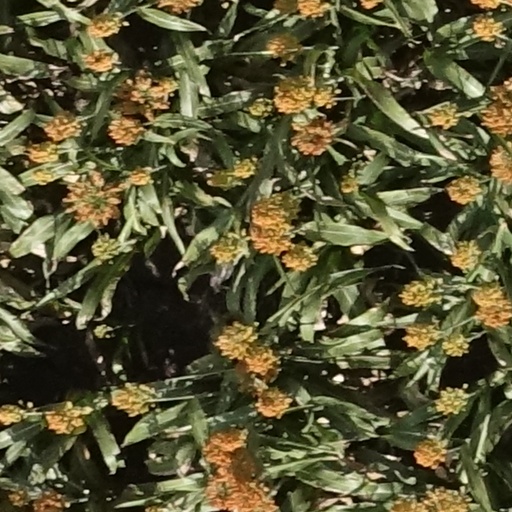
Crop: sorghum